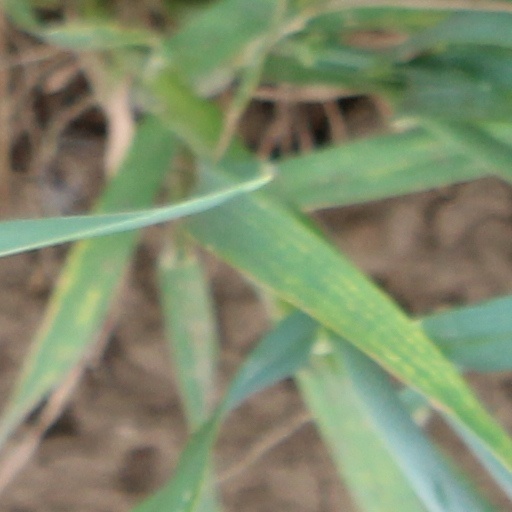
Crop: wheat